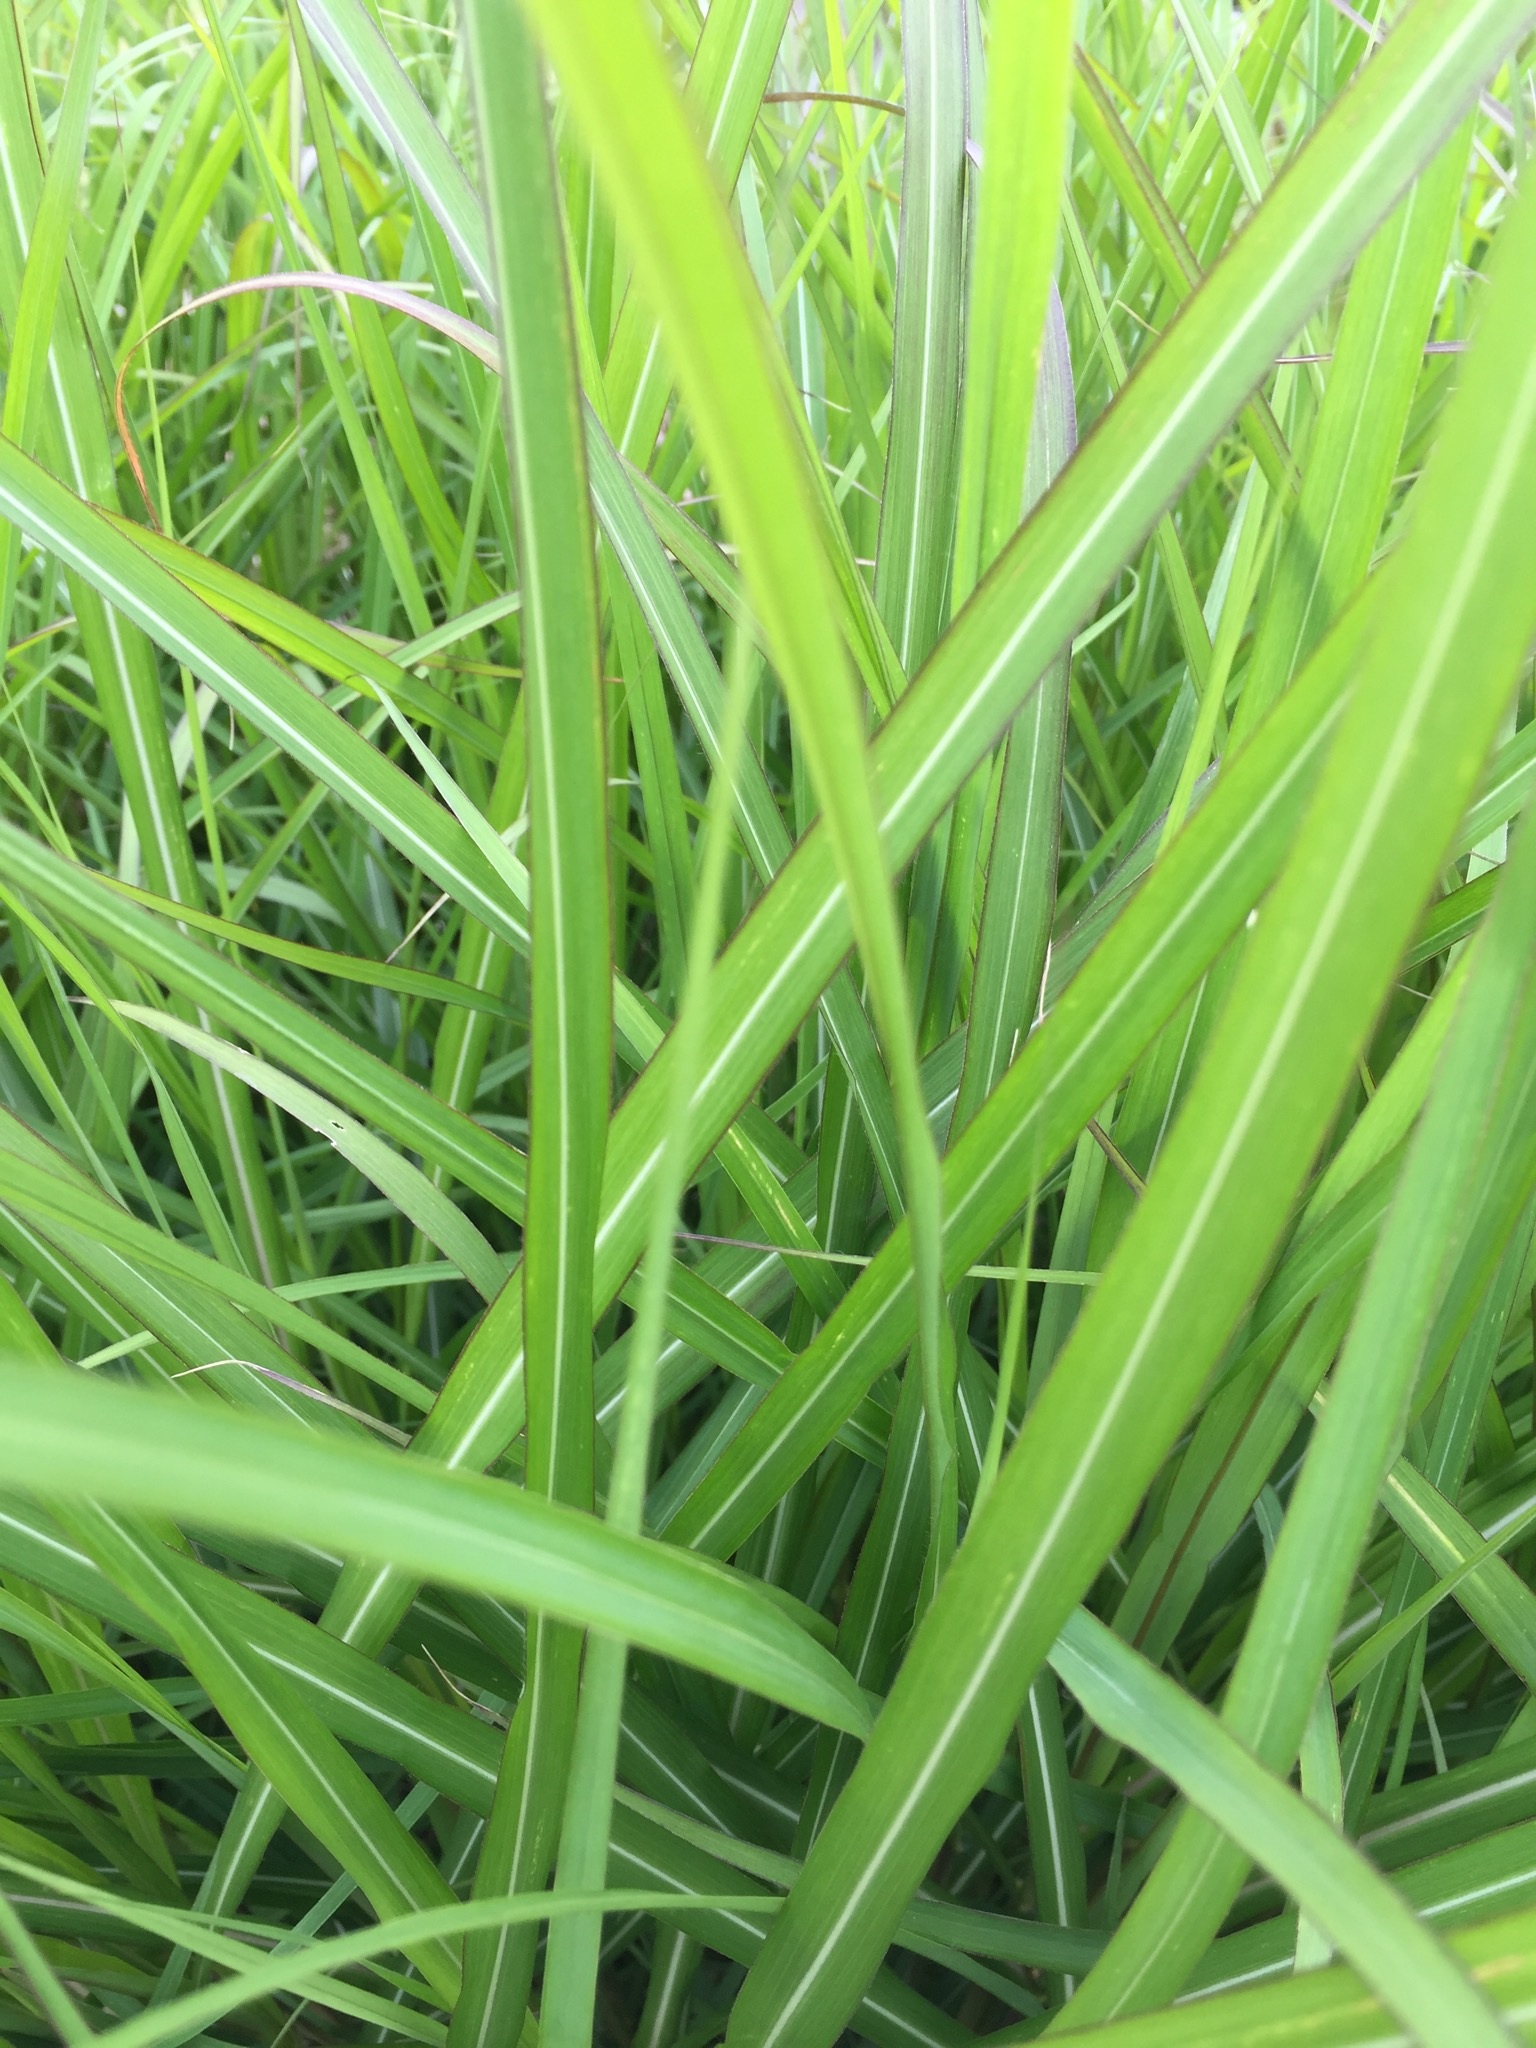
grass, plant, field, lawn, leaf, green, produce, flooring, grass family, plant stem, hierochloe